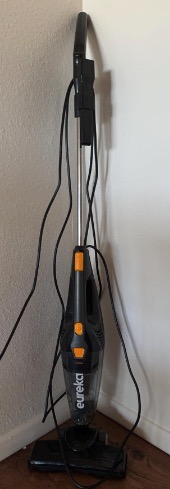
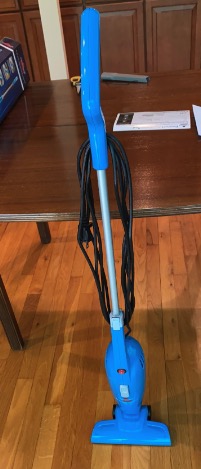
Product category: items_vacuum
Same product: no